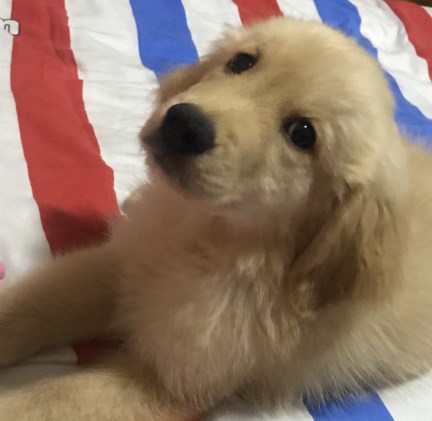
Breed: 5355-n000126-golden_retriever